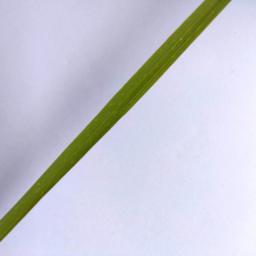
Label: Rice___Healthy